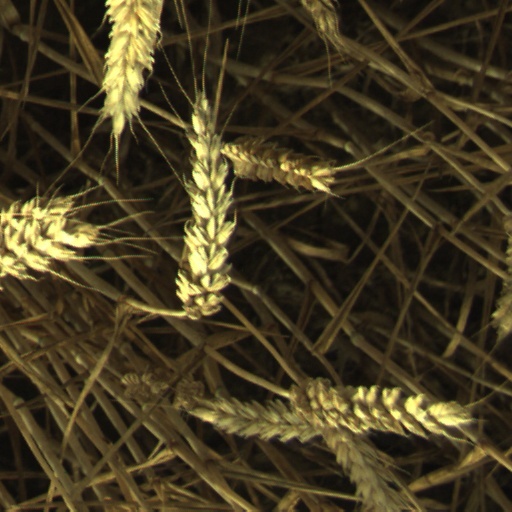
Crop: wheat